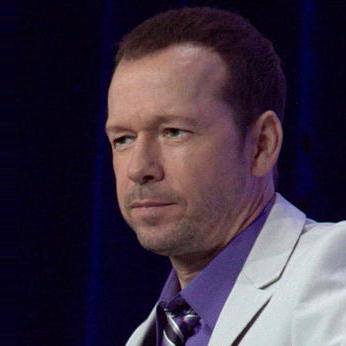
Age: 40